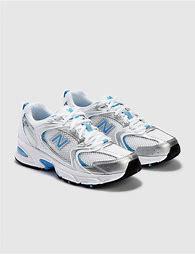
Brand: New
Model: Balance 530